Celts (modern)

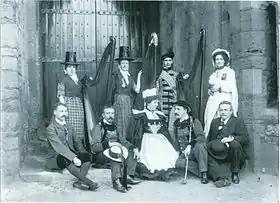
Delegates at the Pan-Celtic Congress, Caernarfon, 1904. Back row: Maggie Jones (harpist of Arfon); Mrs Gruffydd Richards (chief harpist of Gwent), David Roberts (blind harpist of Mawddwy), Gwyneth Vaughan. Front row: Pedwr James, Émile Hamonic, Léna Botrel, Théodore Botrel, Professor Paul Barbier

'Celt' has been adopted as a label of self-identification by a variety of peoples at different times. 'Celticity' can refer to the inferred links between them.